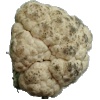
Label: Cauliflower 1